Marina Tognetti

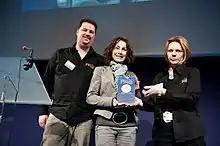
Marina Tognetti wins the People's Choice Award at Plugg Conference in Belgium

Marina Tognetti is an Italian entrepreneur and business executive based in Amsterdam. She is the founder and CEO of Myngle, an online platform that offers live language education through video conferencing in 45 different languages.